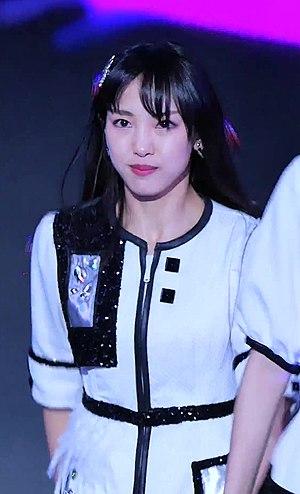
Haruna Iikubo est une modèle et chanteuse, ex-idol du Hello! Project et membre de Morning Musume de 2011 à 2018.